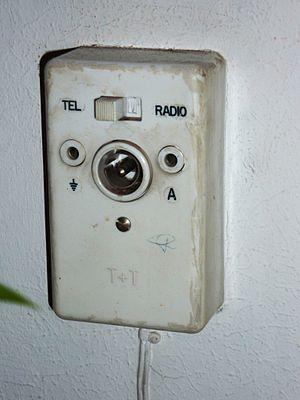
La télédiffusion est une technique de transmission monodirectionnelle de signaux vers un grand nombre de clients.